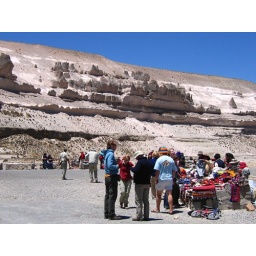
supposedly those rocks in the background look like a pine forest...what the hell will they try and sell next!